Halaevalu Mataʻaho ʻAhomeʻe

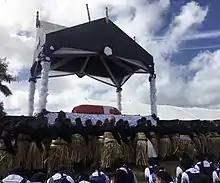
Queen Halaevalu Mataʻaho‘s coffin atop a catafalque carried by hundreds of Pallbearers towards the Royal Tombs.

The Queen Mother's remains were flown back to Tonga on 28 February, after lying-in-state at the Tongan royal residence, ʻAtalanga in Epsom, Auckland. The date of her funeral on 1 March was declared a public holiday by the Tongan government, which also observed ten days of mourning.